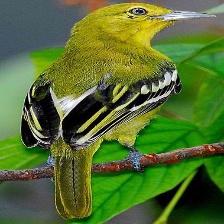
Species: COMMON IORA
Scientific name: AEGITHINA TIPHIA